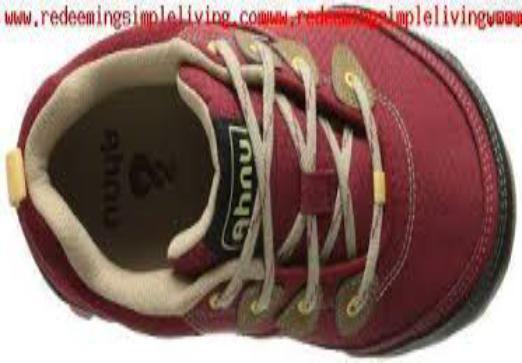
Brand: Ahnu
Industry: Clothes